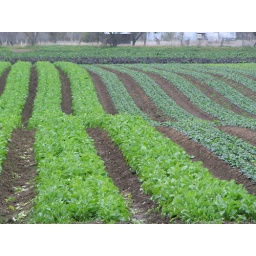
Winter greens in the field in front of the house